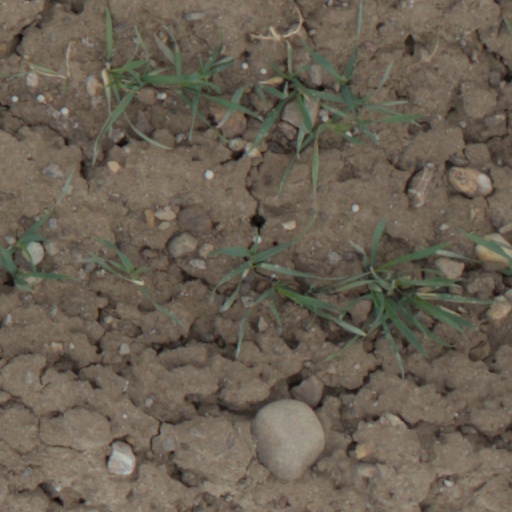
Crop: wheat